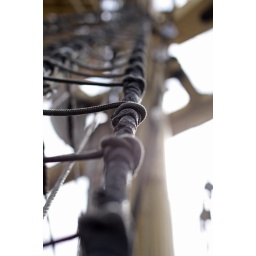
There's a lot of fine old and new sail boats in Turku at the moment.